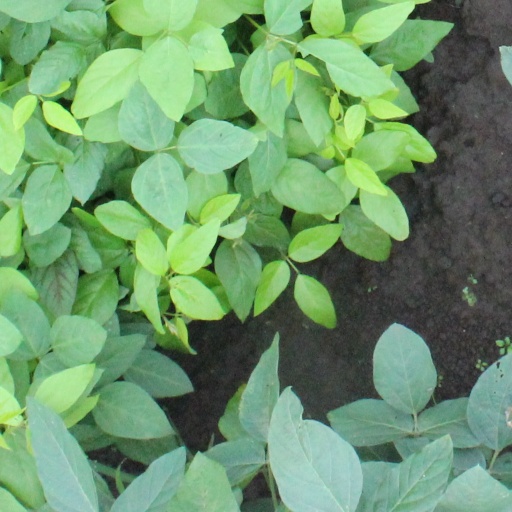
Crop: soybean